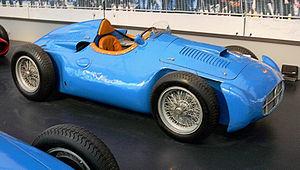
Bugatti Automobiles est un constructeur automobile français appartenant au groupe allemand Volkswagen AG depuis son rachat en 1998. Fondée en 1909 par le constructeur franco-italien Ettore Bugatti, l’entreprise française est longtemps considérée comme pionnière dans le domaine de l’automobile et produit de luxueuses sportives de prestige marquées par l’adage cher à Ettore : « Rien n’est trop beau, rien n’est trop cher ».
Cette liste présente les véhicules automobiles protégés au titre des monuments historiques en France.
Roland Bugatti est un industriel automobile français, héritier en 1947 de la marque automobile Bugatti fondée par son père Ettore Bugatti en 1909 et poursuivie par son frère Jean Bugatti entre 1936 et 1939.
La Bugatti Type 251 est une monoplace de Formule 1 du constructeur automobile français Bugatti, construite en deux exemplaires en 1955 et 1956.